New Athos Monastery

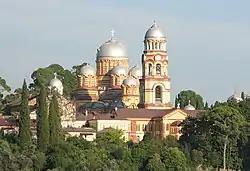
New Athos Monastery

New Athos Monastery ("Novoafonskiy monastir’") is a monastery in New Athos, municipality of Gudauta, in a breakaway republic of Abkhazia (mostly internationally recognized as a part of Georgia). New Athos Monastery was founded in 1875 by monks who came from the St. Panteleimon Monastery in Mount Athos, with Mount Athos having been an important site for the Orthodox Church since 1054.